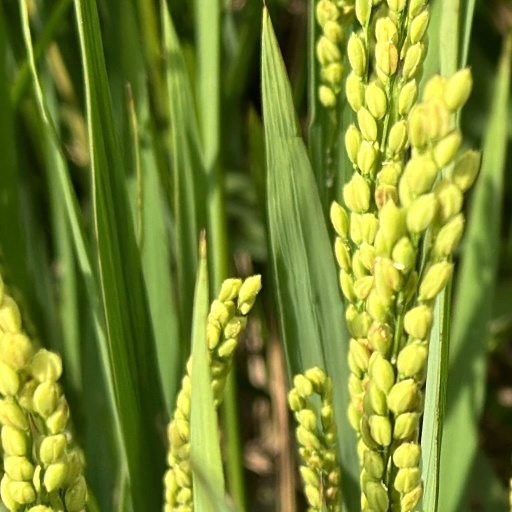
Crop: rice